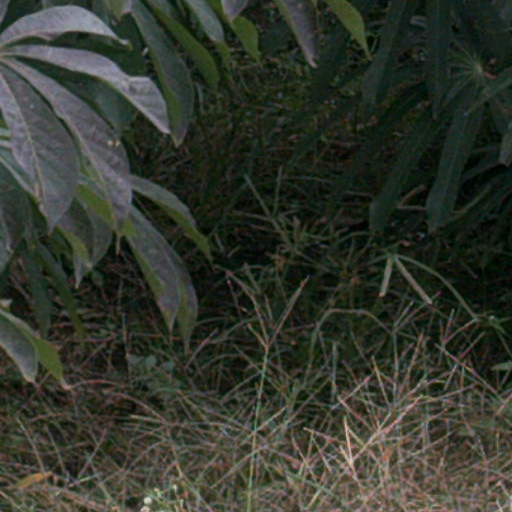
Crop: cassava